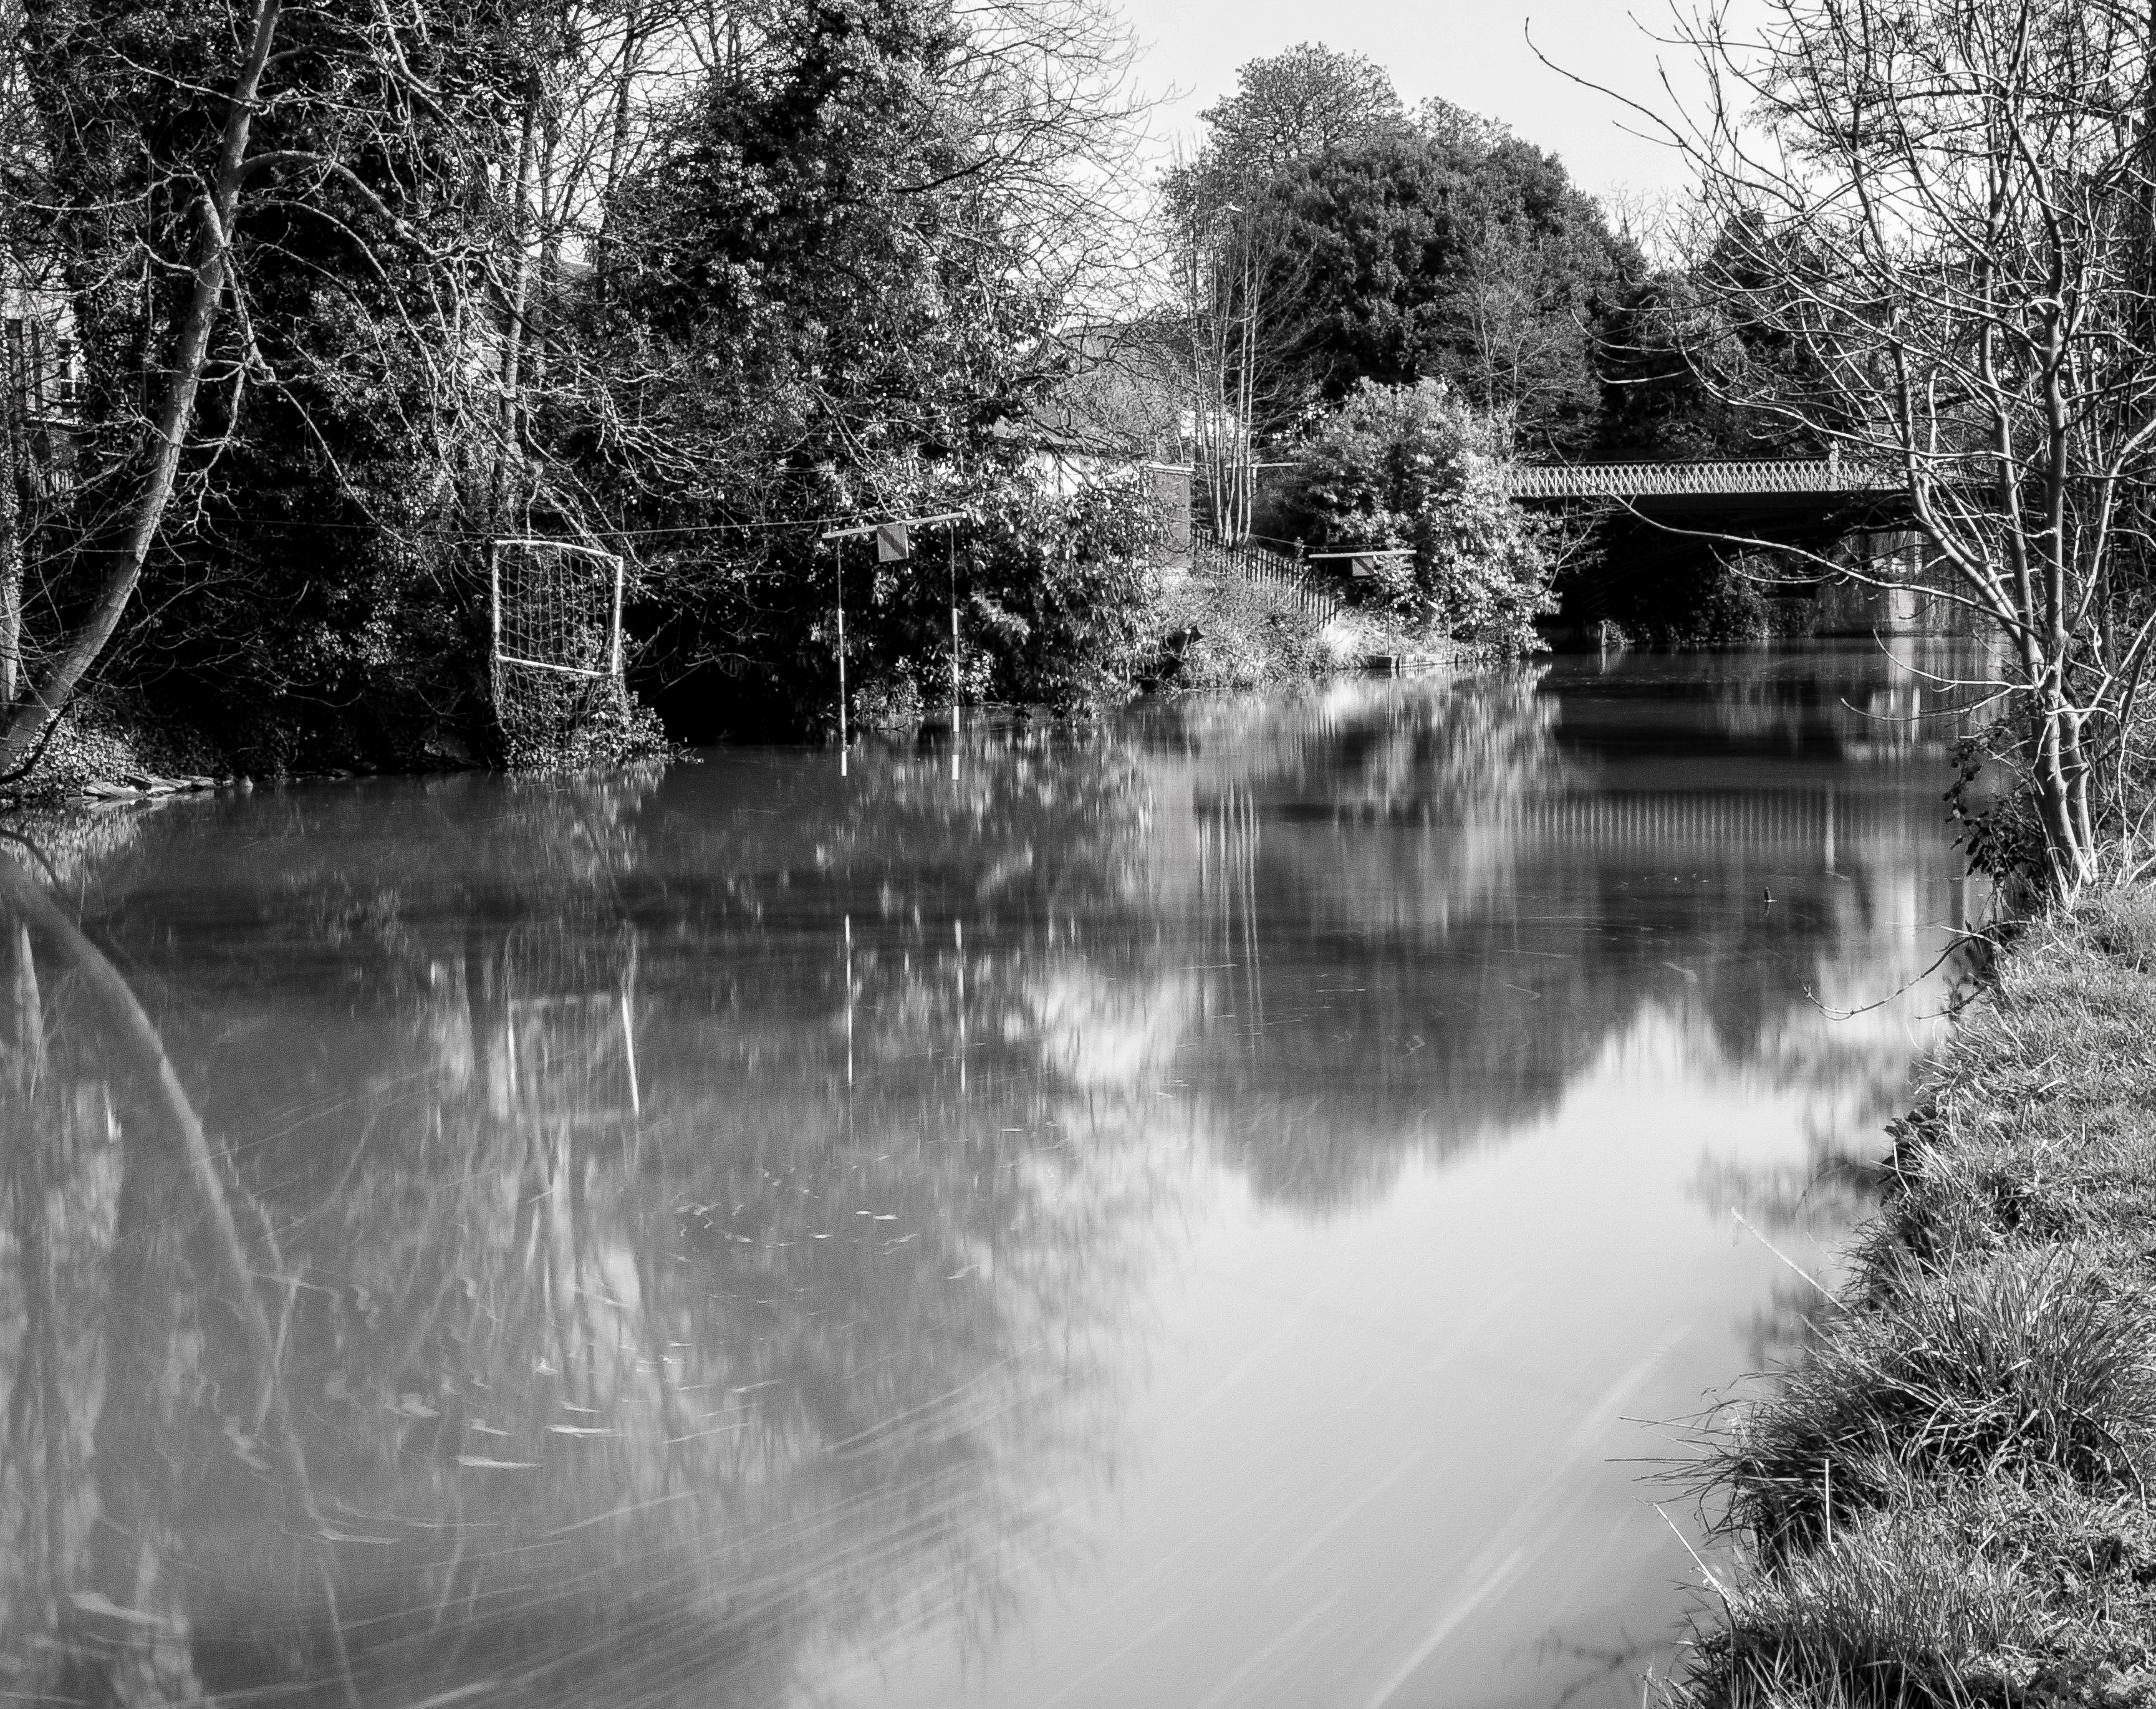
tree, water, nature, forest, branch, winter, black and white, plant, white, bridge, river, pond, stream, spring, reflection, autumn, black, monochrome, season, waterway, trees, uk, england, long, blackwhite, exposure, bank, team, spa, net, reflections, royal, woodland, leamington, monochrome photography, atmospheric phenomenon, woody plant, bayou